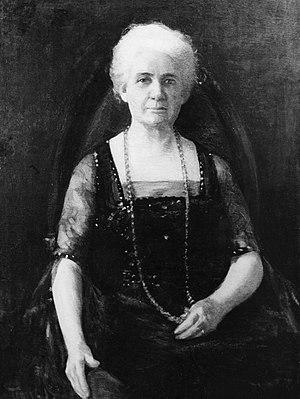
Robert Vonnoh, né le 17 septembre 1858 à Hartford dans l'état du Connecticut et décédé le 28 décembre 1933 à Nice dans le département des Alpes-Maritimes, est un peintre impressionniste américain, spécialisé dans la peinture de paysage et de portrait. Il a principalement travaillé sur la côte est des États-Unis et en France, au sein de la colonie d'artistes de Grez-sur-Loing.